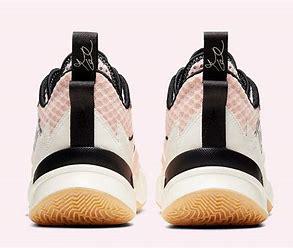
Brand: Jordan
Model: Why Not ZER0 3